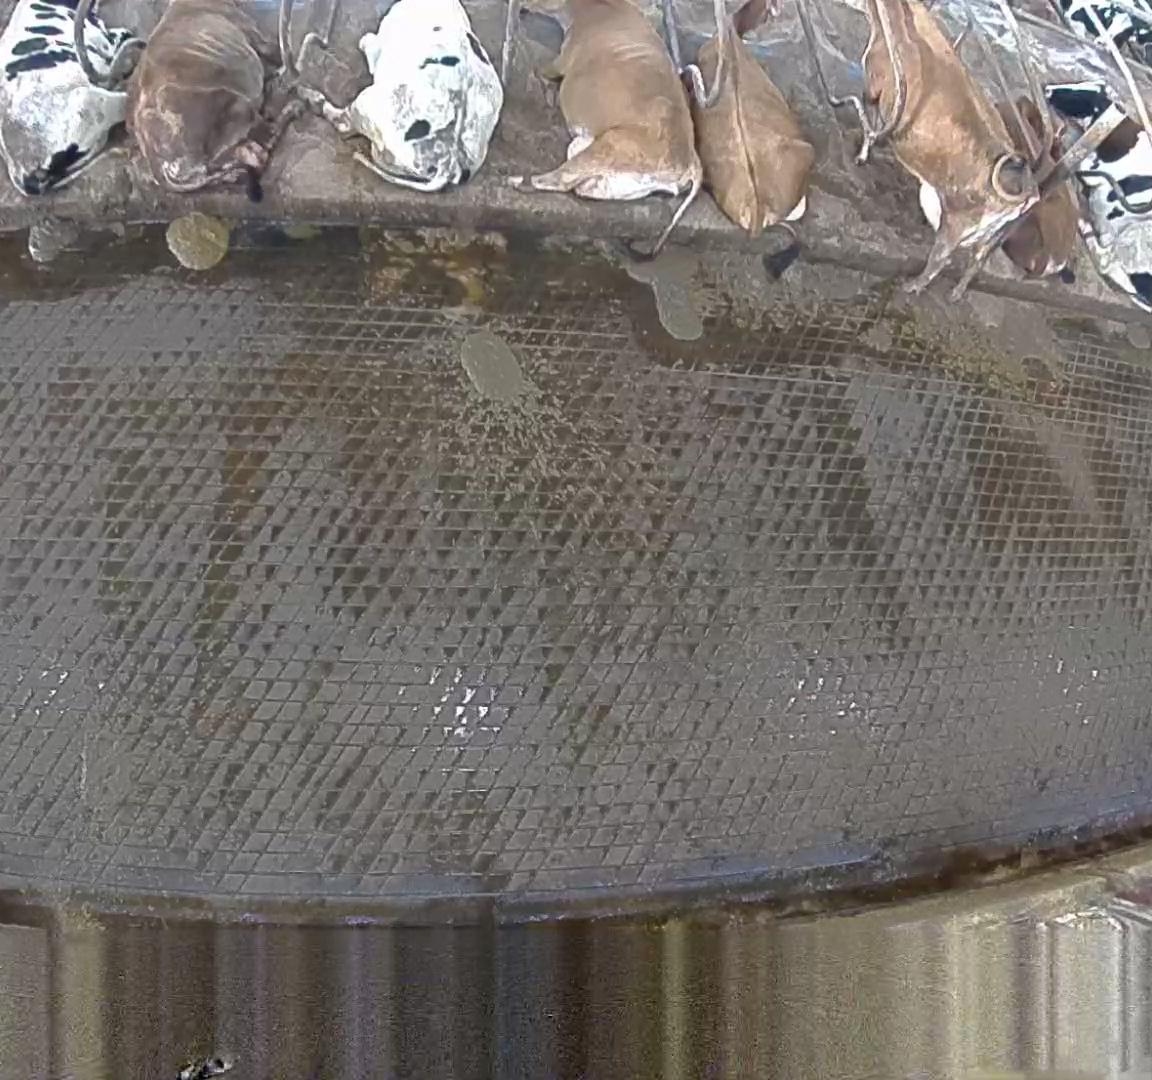
Number of cows: 9